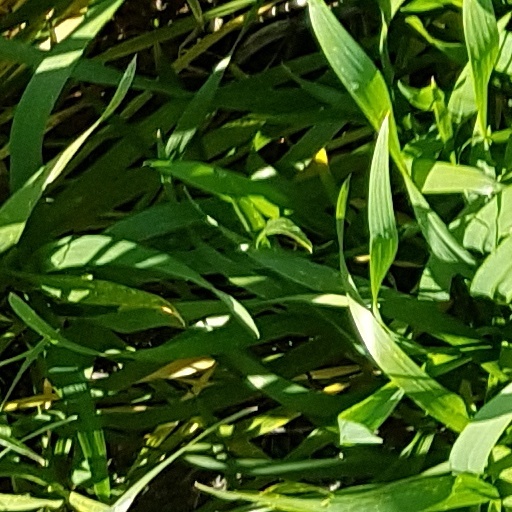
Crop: wheat